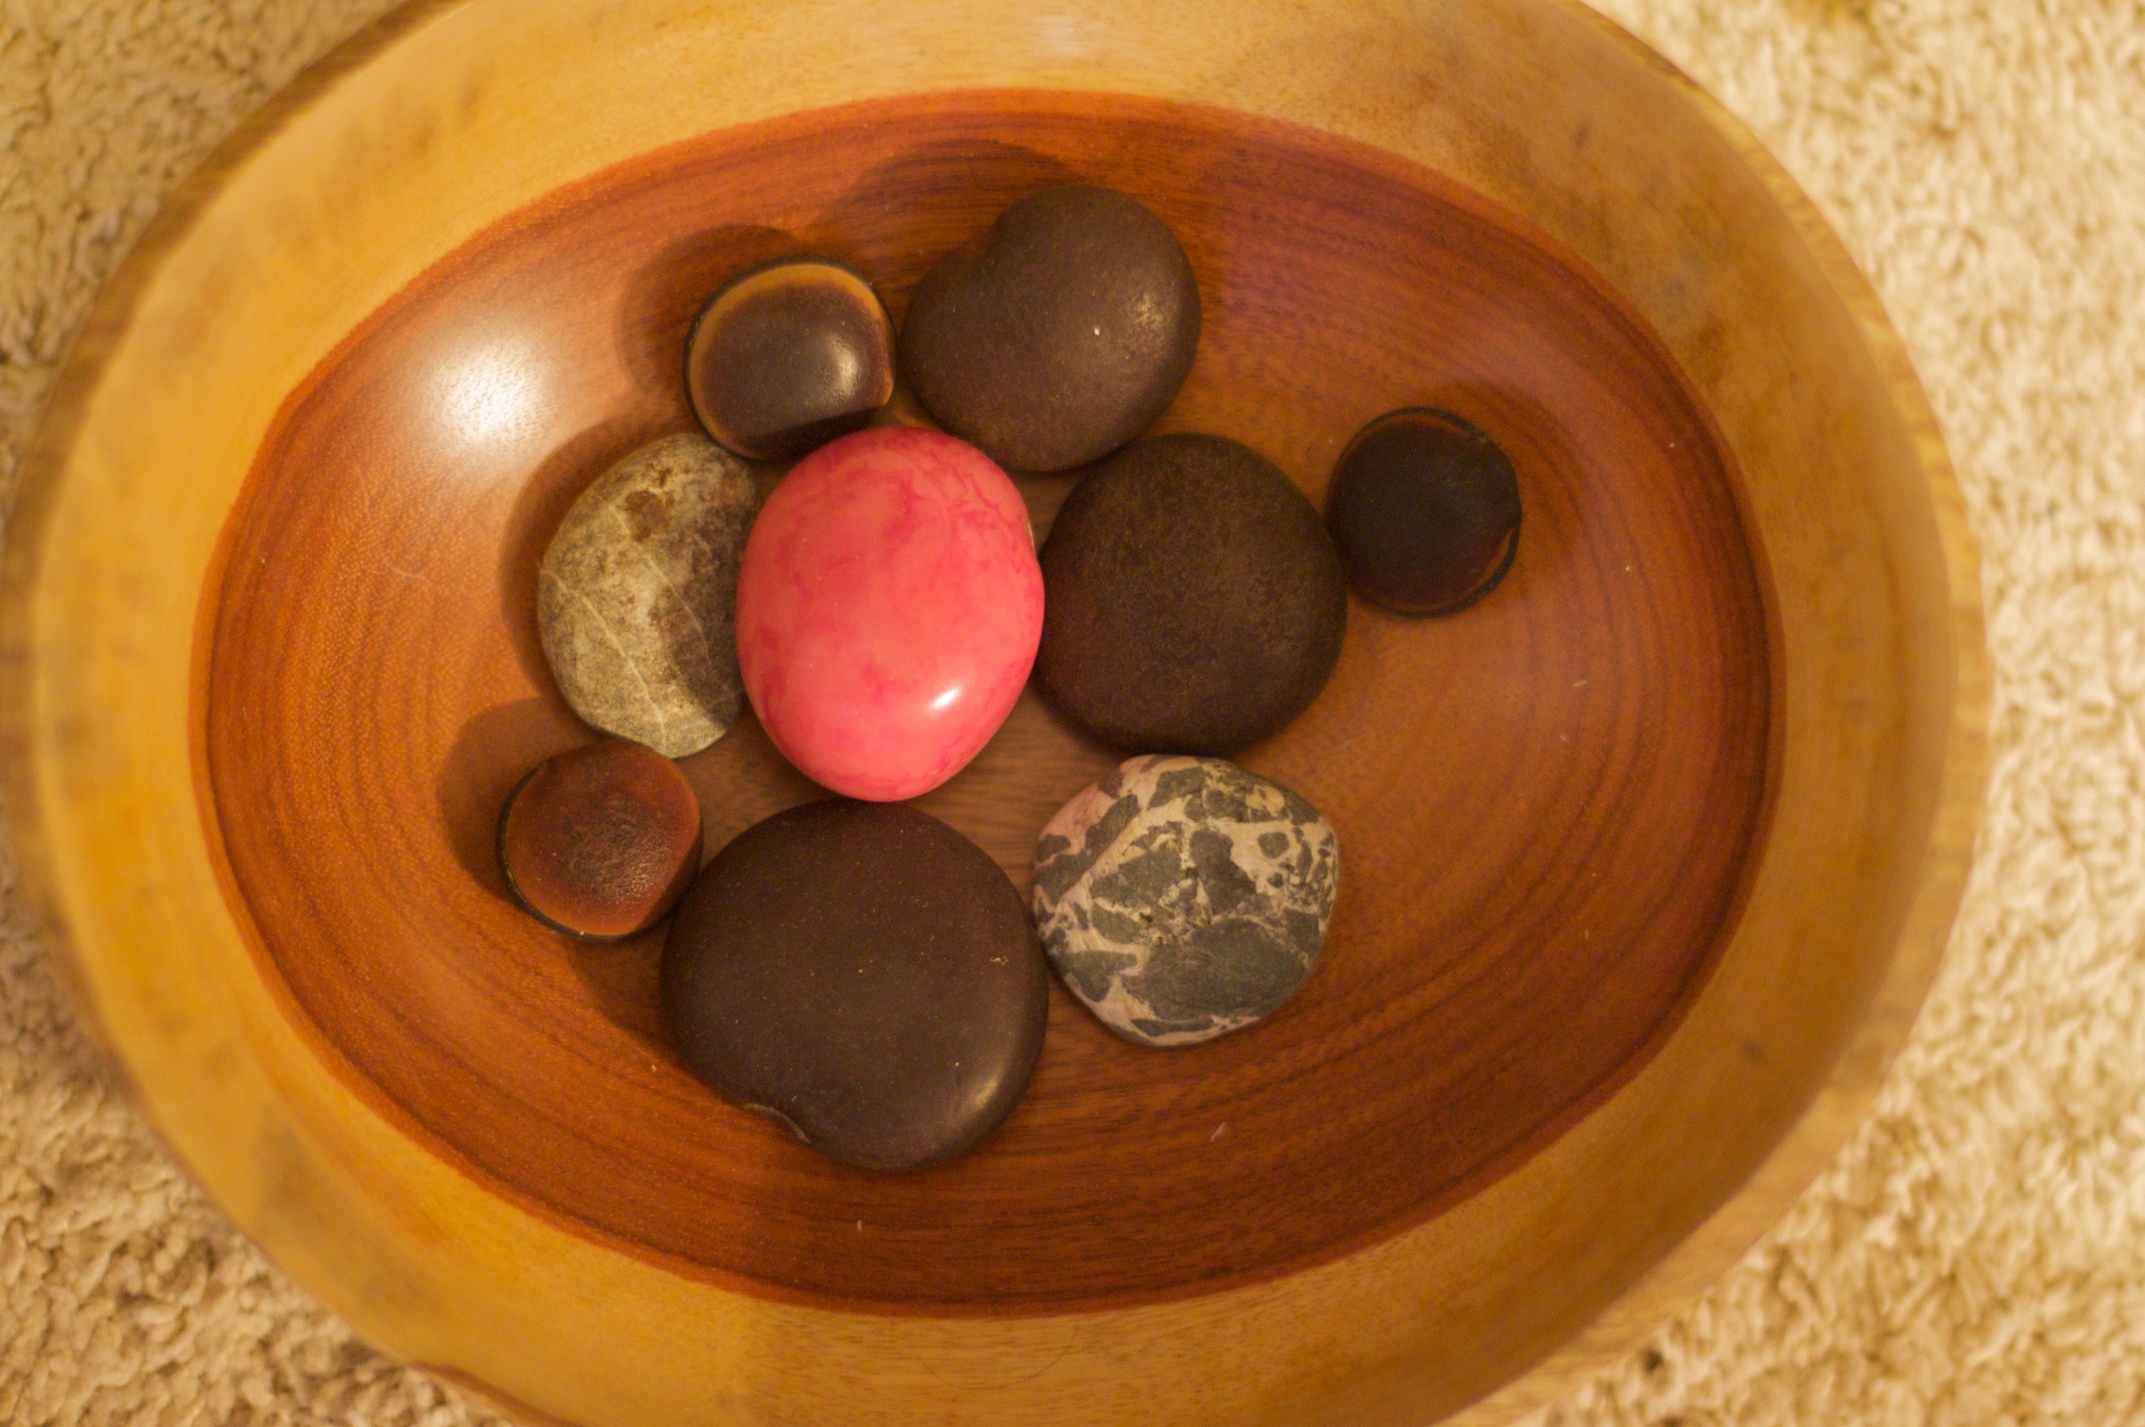
food, produce, asian food, man made object